Minamata, Kumamoto

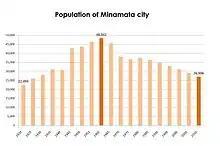
Evolution of population of Minamata 1920- 2010

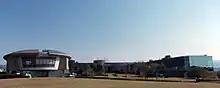
Minamata Disease Municipal Museum

The city is best known as the former site of an environmental disaster caused by industrial pollution of the bay with mercury. From 1932 to 1968, the chemical company Chisso discharged effluent containing methyl mercury from their plant in Minamata. Methyl mercury contaminated Minamata Bay and accumulated in fish, which were then consumed by the local population.